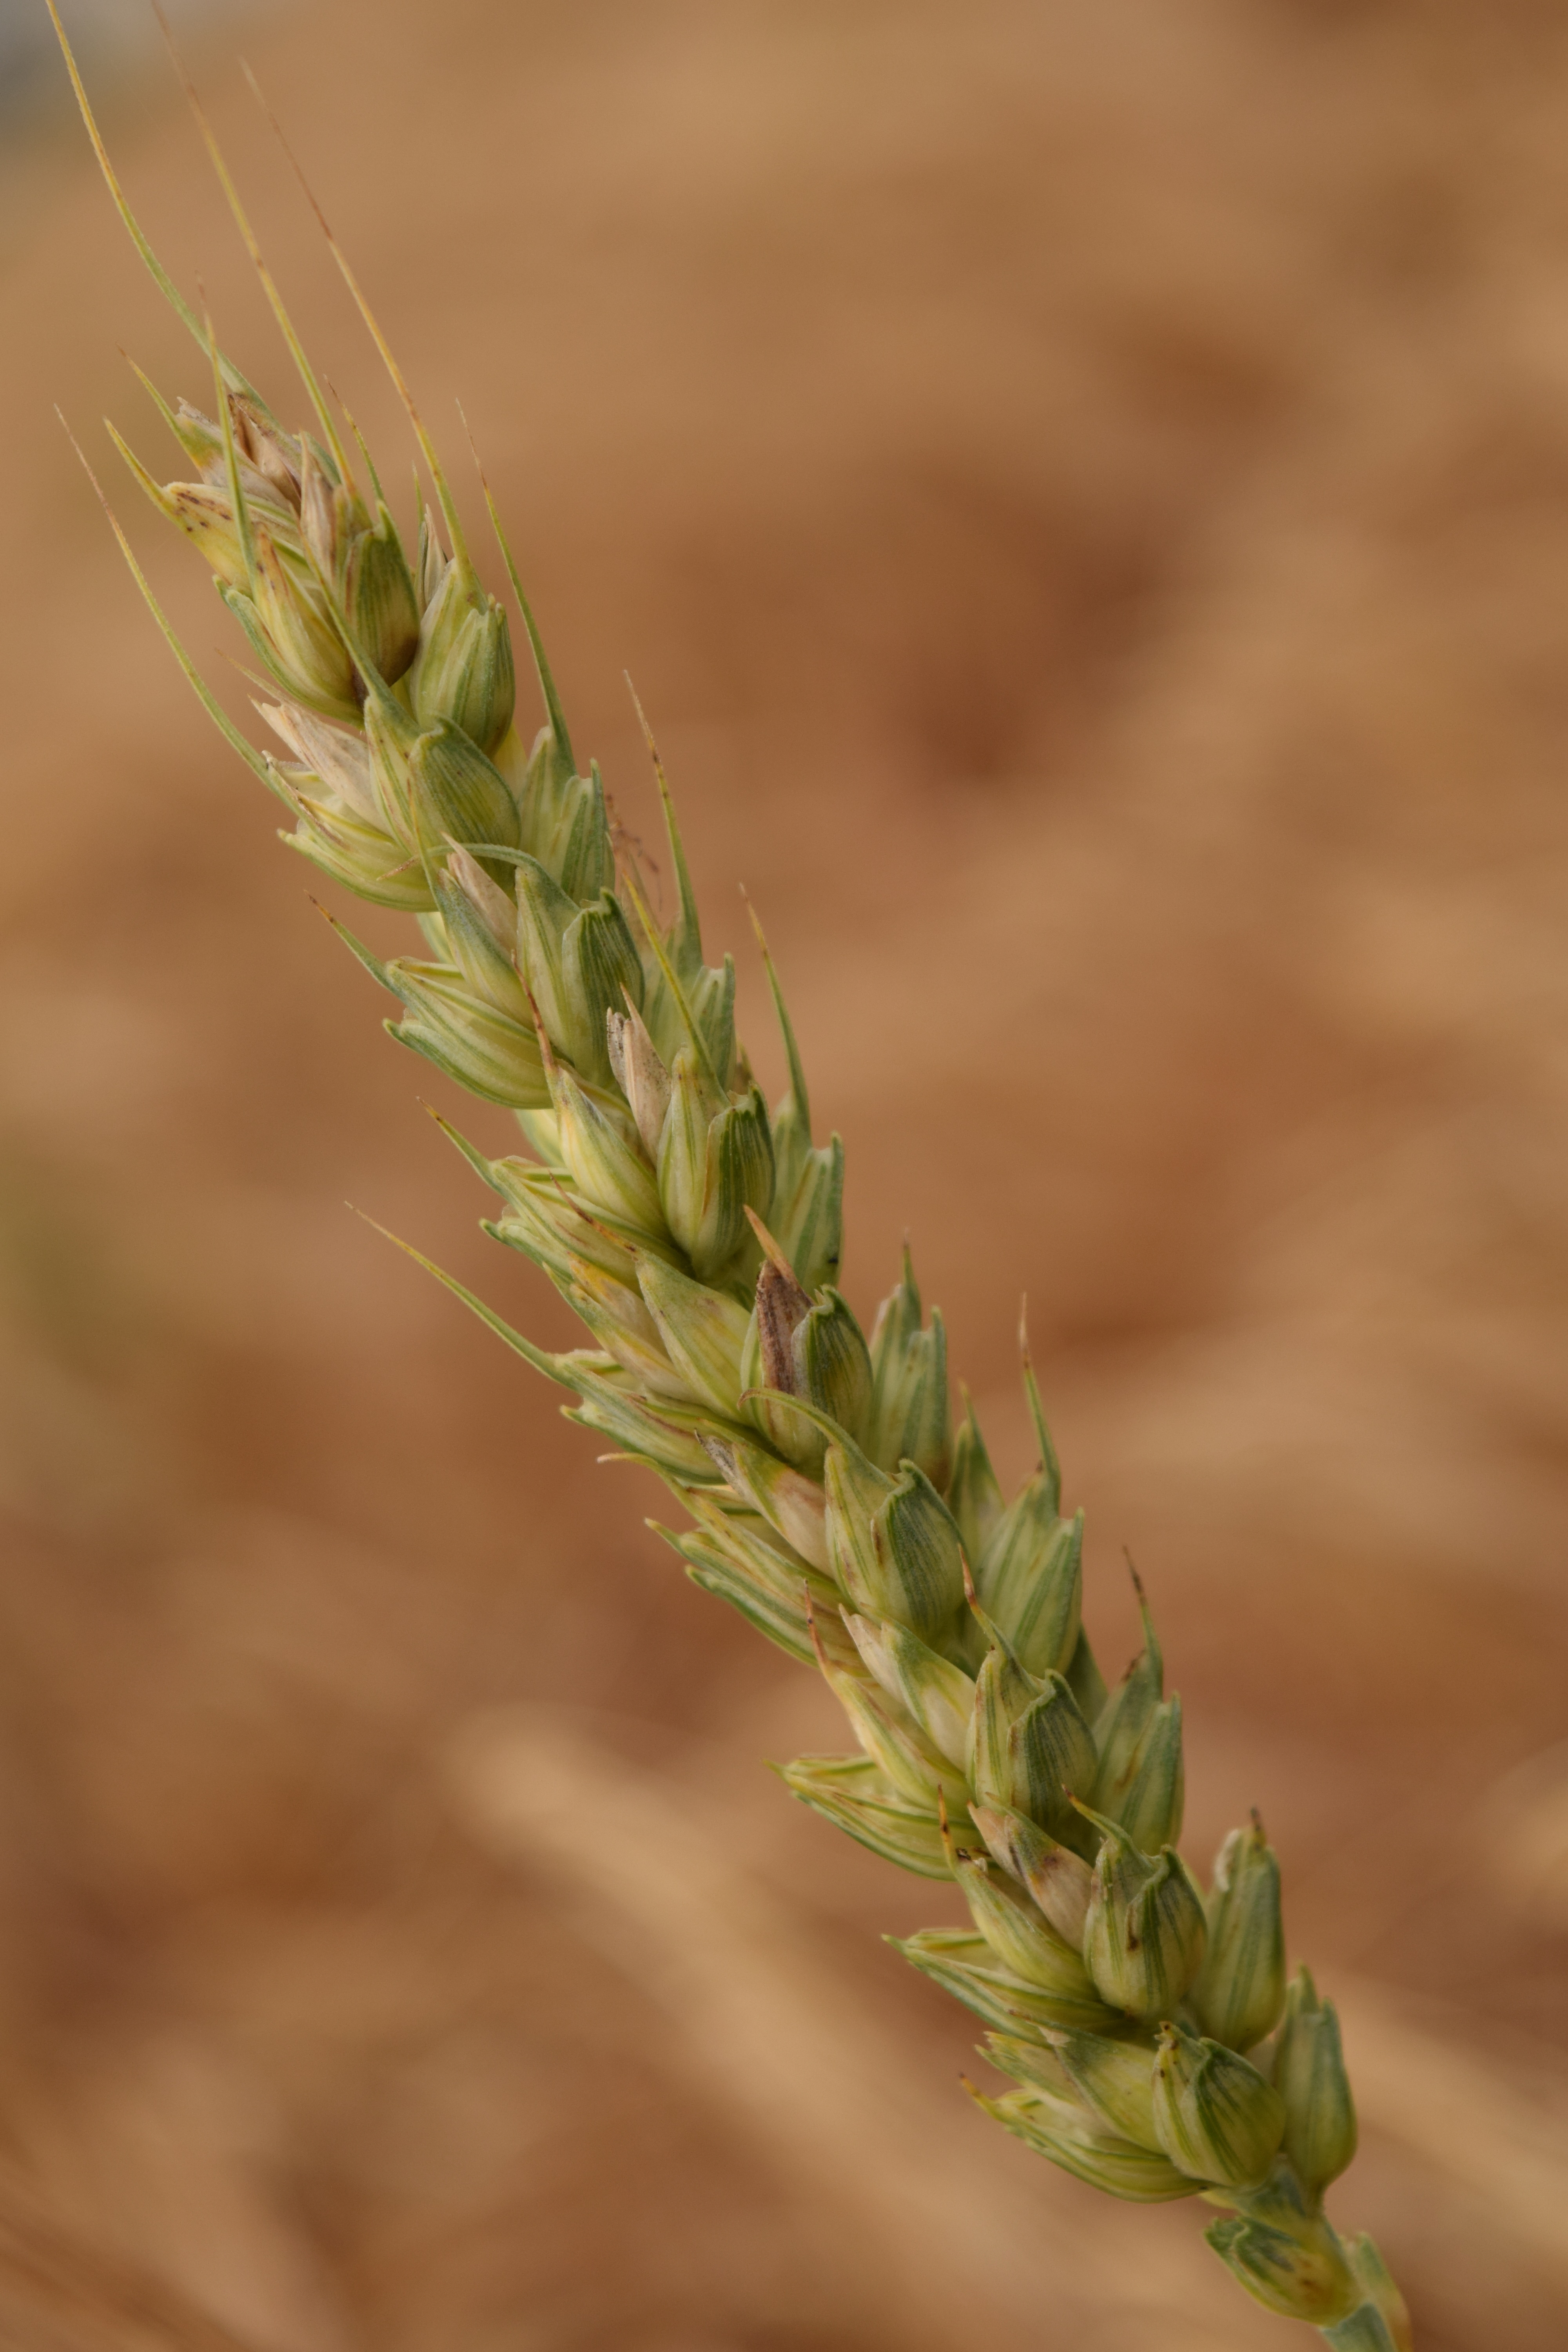
grass, plant, field, wheat, grain, prairie, leaf, flower, summer, food, green, crop, botany, ear, agriculture, close, flora, wildflower, close up, cereals, ecosystem, macro photography, flowering plant, grass family, plant stem, land plant